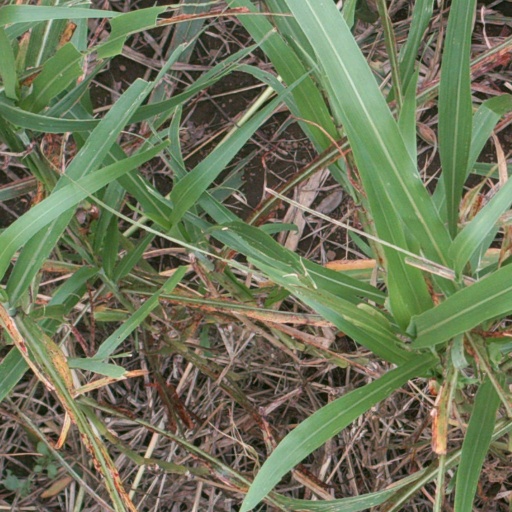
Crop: sorghum